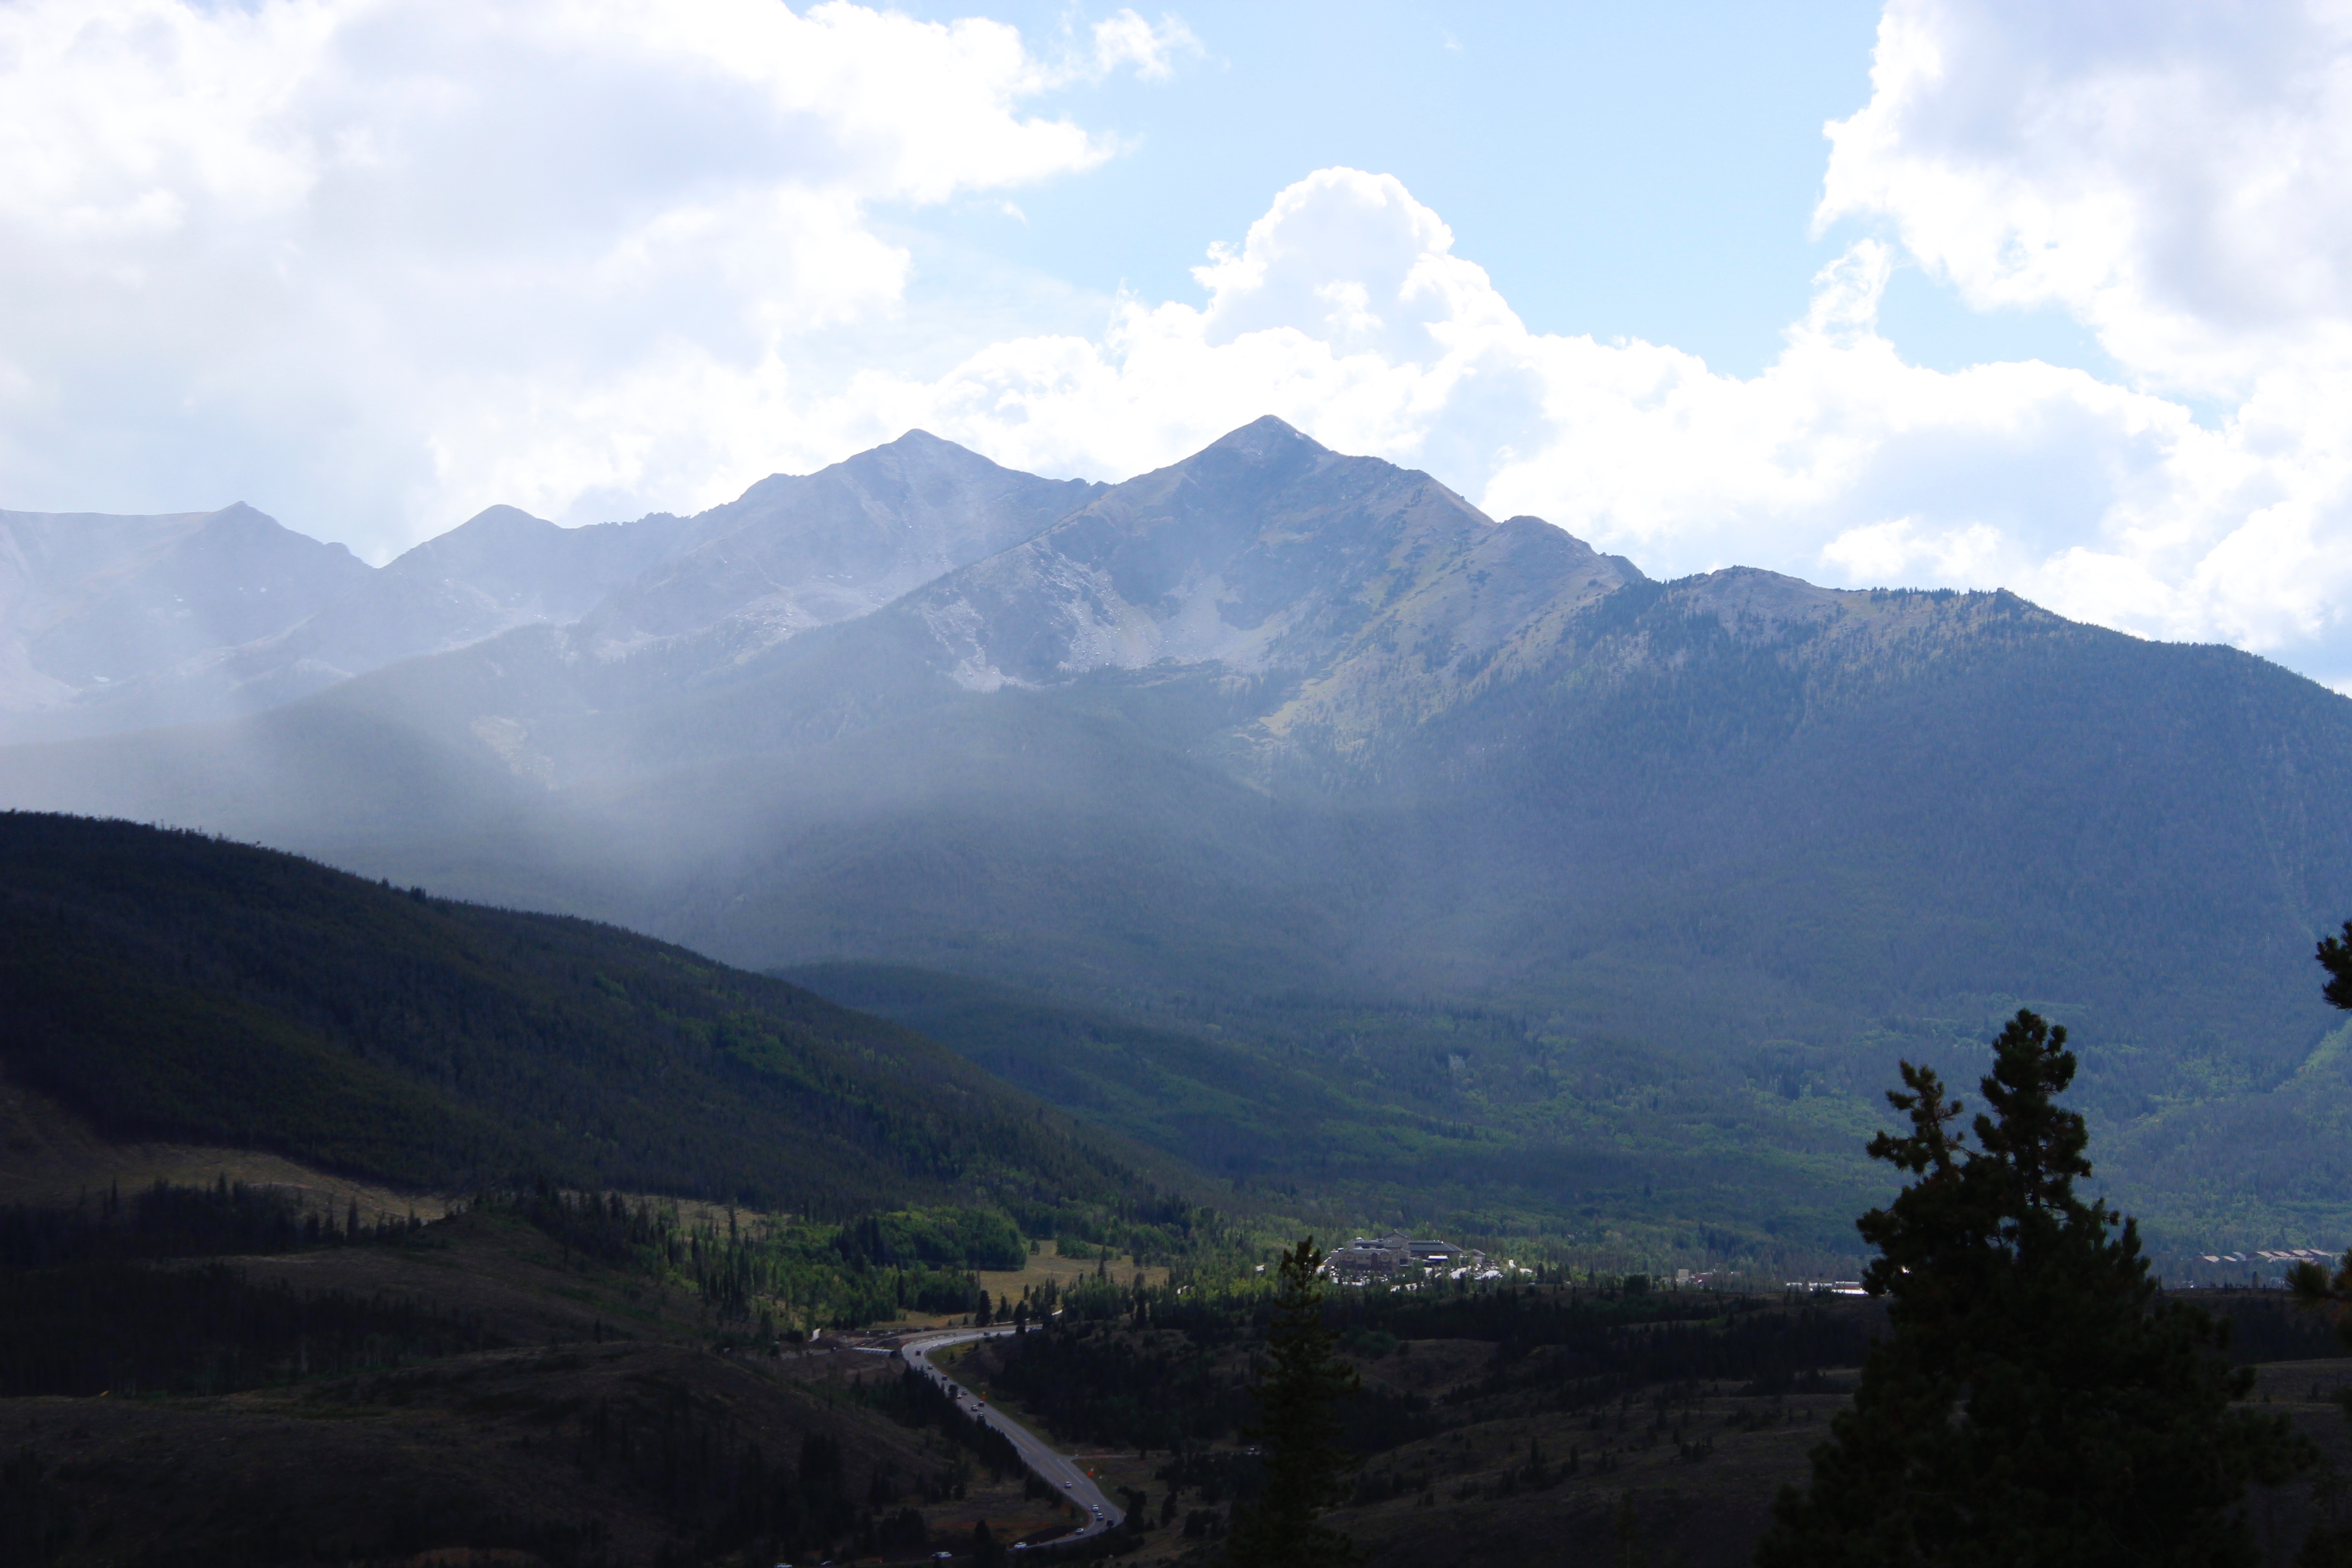
landscape, nature, wilderness, mountain, cloud, morning, hill, lake, valley, mountain range, highland, ridge, alps, plateau, fell, loch, landform, mountain pass, geographical feature, atmospheric phenomenon, mountainous landforms